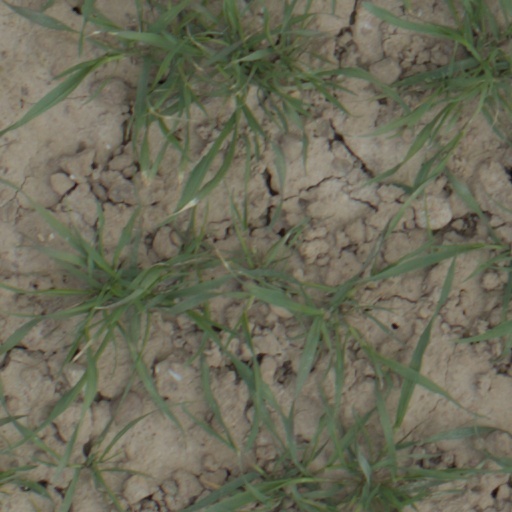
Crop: wheat